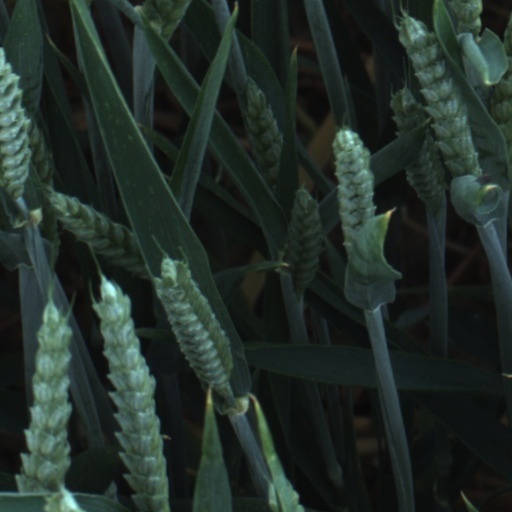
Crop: wheat